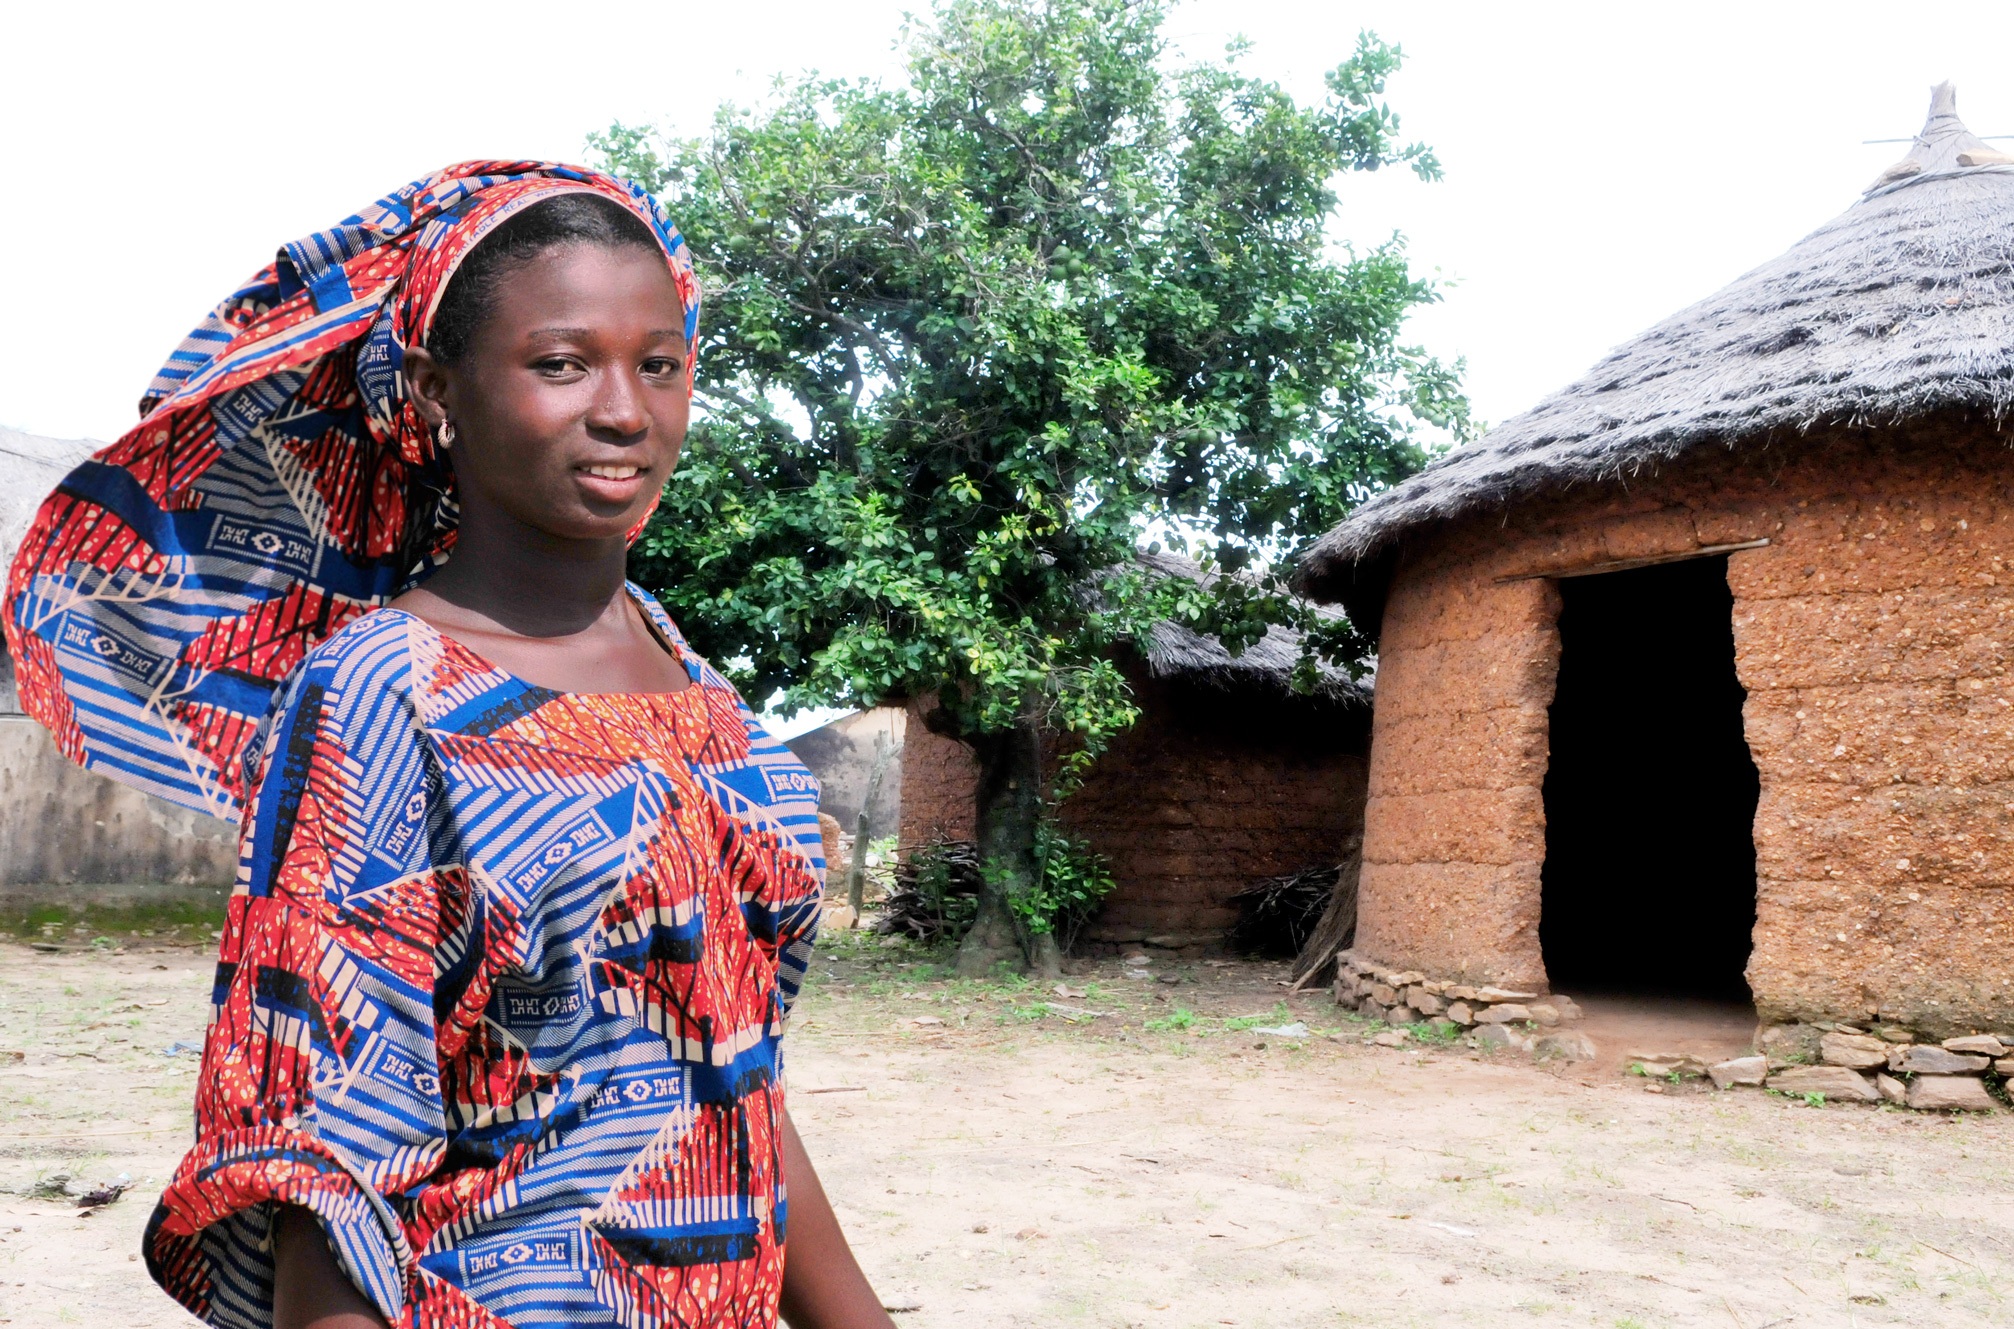
people, woman, vacation, travel, village, portrait, africa, black, tourism, tribe, temple, tradition, black skin, togo, ethnic group